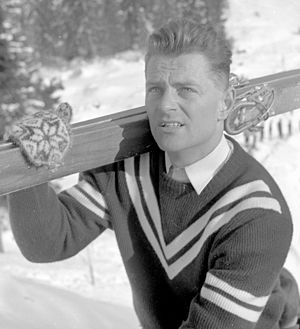
Arnfinn Bergmann
Arnfinn Bergmann
Arnfinn Bergmann var en norsk skihopper. Hans store sæson var i 1952; da vandt han både NM, VM, Holmenkolracet og en guldmedalje i disciplinen nordisk disciplin under Vinter-OL 1952. Han er den eneste norske skihopper som har vundet det hele på en sæson.